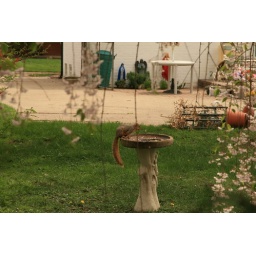
Squirrel sneaking a drink in the bird bath